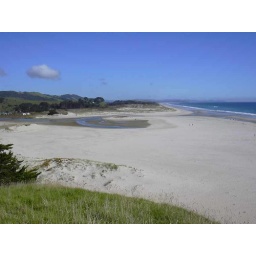
view from up a hill beside the beach